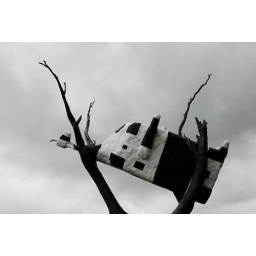
A square cow in a tree